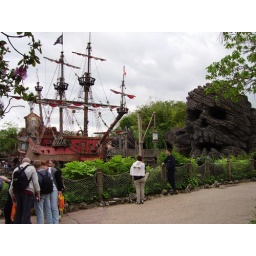
Placed in Adventureland, here is the landscape of the captain hook with his boat and the rock skull.